Historic estates in Swimbridge parish

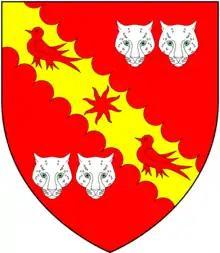
Arms of Nott: "Gules, on a bend engrailed or between four leopard's faces two and two argent an estoile of eight points between two martlets of the first"

The Nott family was previously resident at Torrdown within the parish, as mentioned in an announcement in Trewman's Exeter Flying Post 19 October 1809: ""To be Let for the Term of 14 years, from Lady-day next, a Dwelling-House, with suitable outhouses, and about 140 acres of exceeding good arable meadow, pasture, and orchard land, parts and parcels of all those messuages and tenements, called Torrdown, situate and lying in the parish of Swimbridge, in the county of Devon, lately occupied by James Nott, Esq. deceased. These premises have been for a long period in the possession of the proprietors."" In 1902 the owner of Tordown was Frederick Richard Harding-Nott, Esq. The Notts also owned West Cobbaton, in Swimbridge, formerly owned by the Bury family, and from the 16th century were substantial yeomen in the parish. in 1523 a certain John Nott was a party to a conveyance of land within the parish of Swimbridge. Cobbaton passed on the marriage Mary Nott to her husband William Thorne, and her Thorne descendants held it until after 1902. After the building of Bydown House Trewman's dated 27 November 1834 announced the death of ""Mr John Nott at Denniton in the parish of Swimbridge, aged 69"".